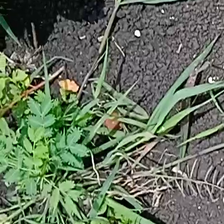
Weed species: Digitaria_SP_(Digitaria Sanguinalis )